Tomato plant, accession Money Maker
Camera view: tilt-top (135 deg); turntable rotation: 330 degrees
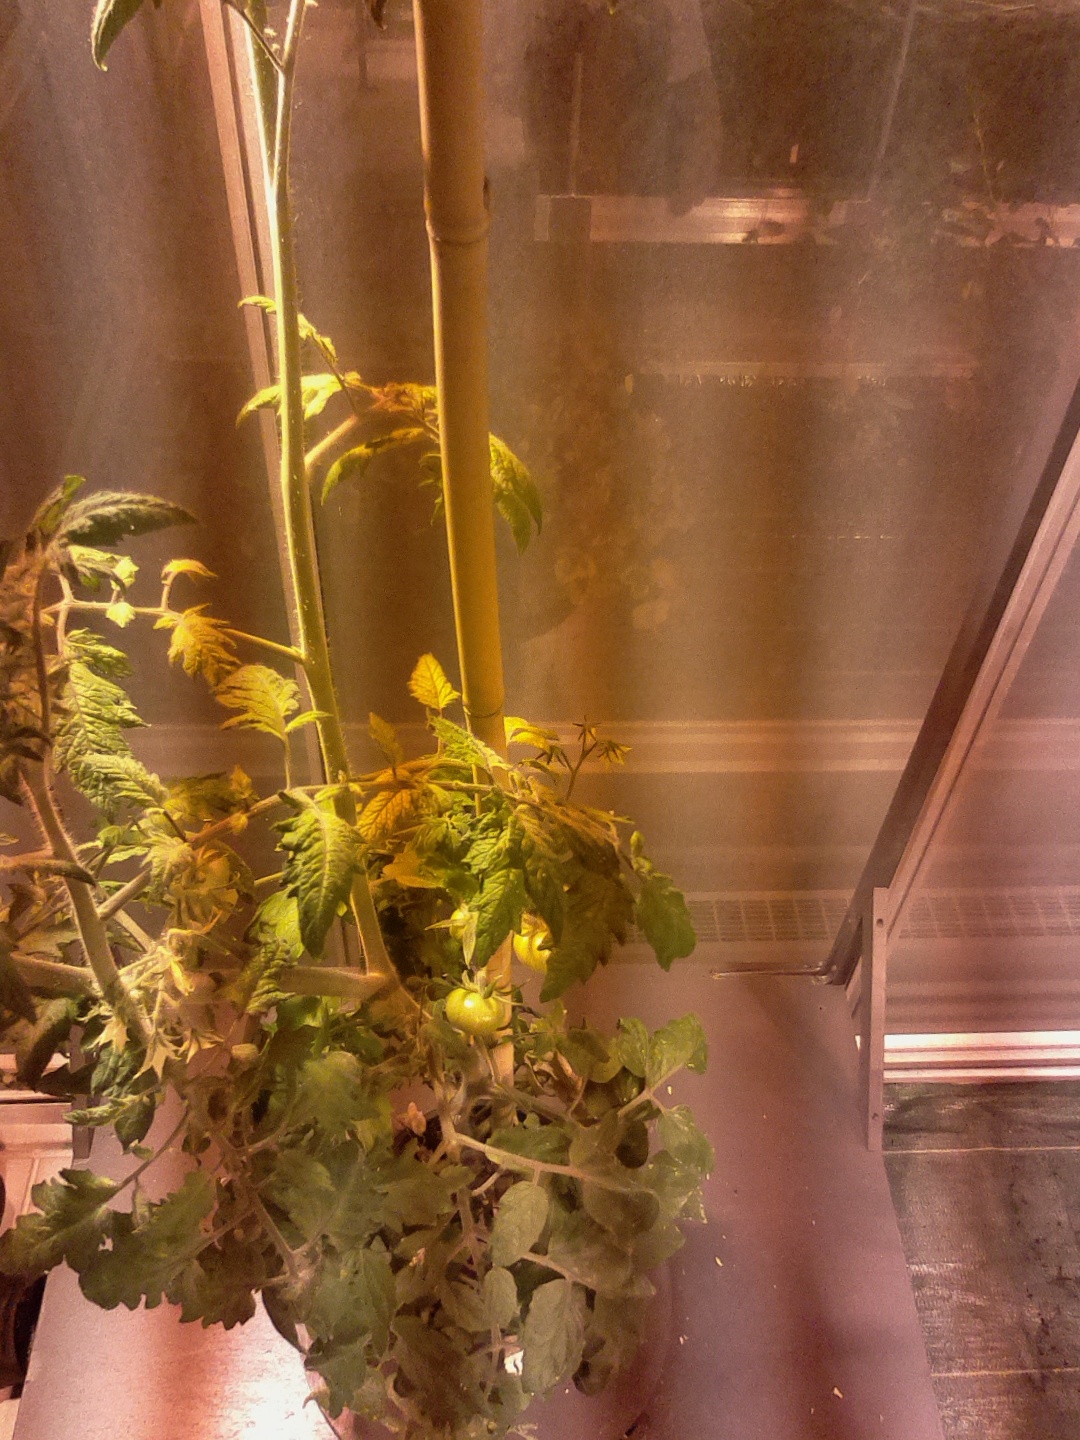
BBCH growth stage 73: 30%-40% of final fruit size